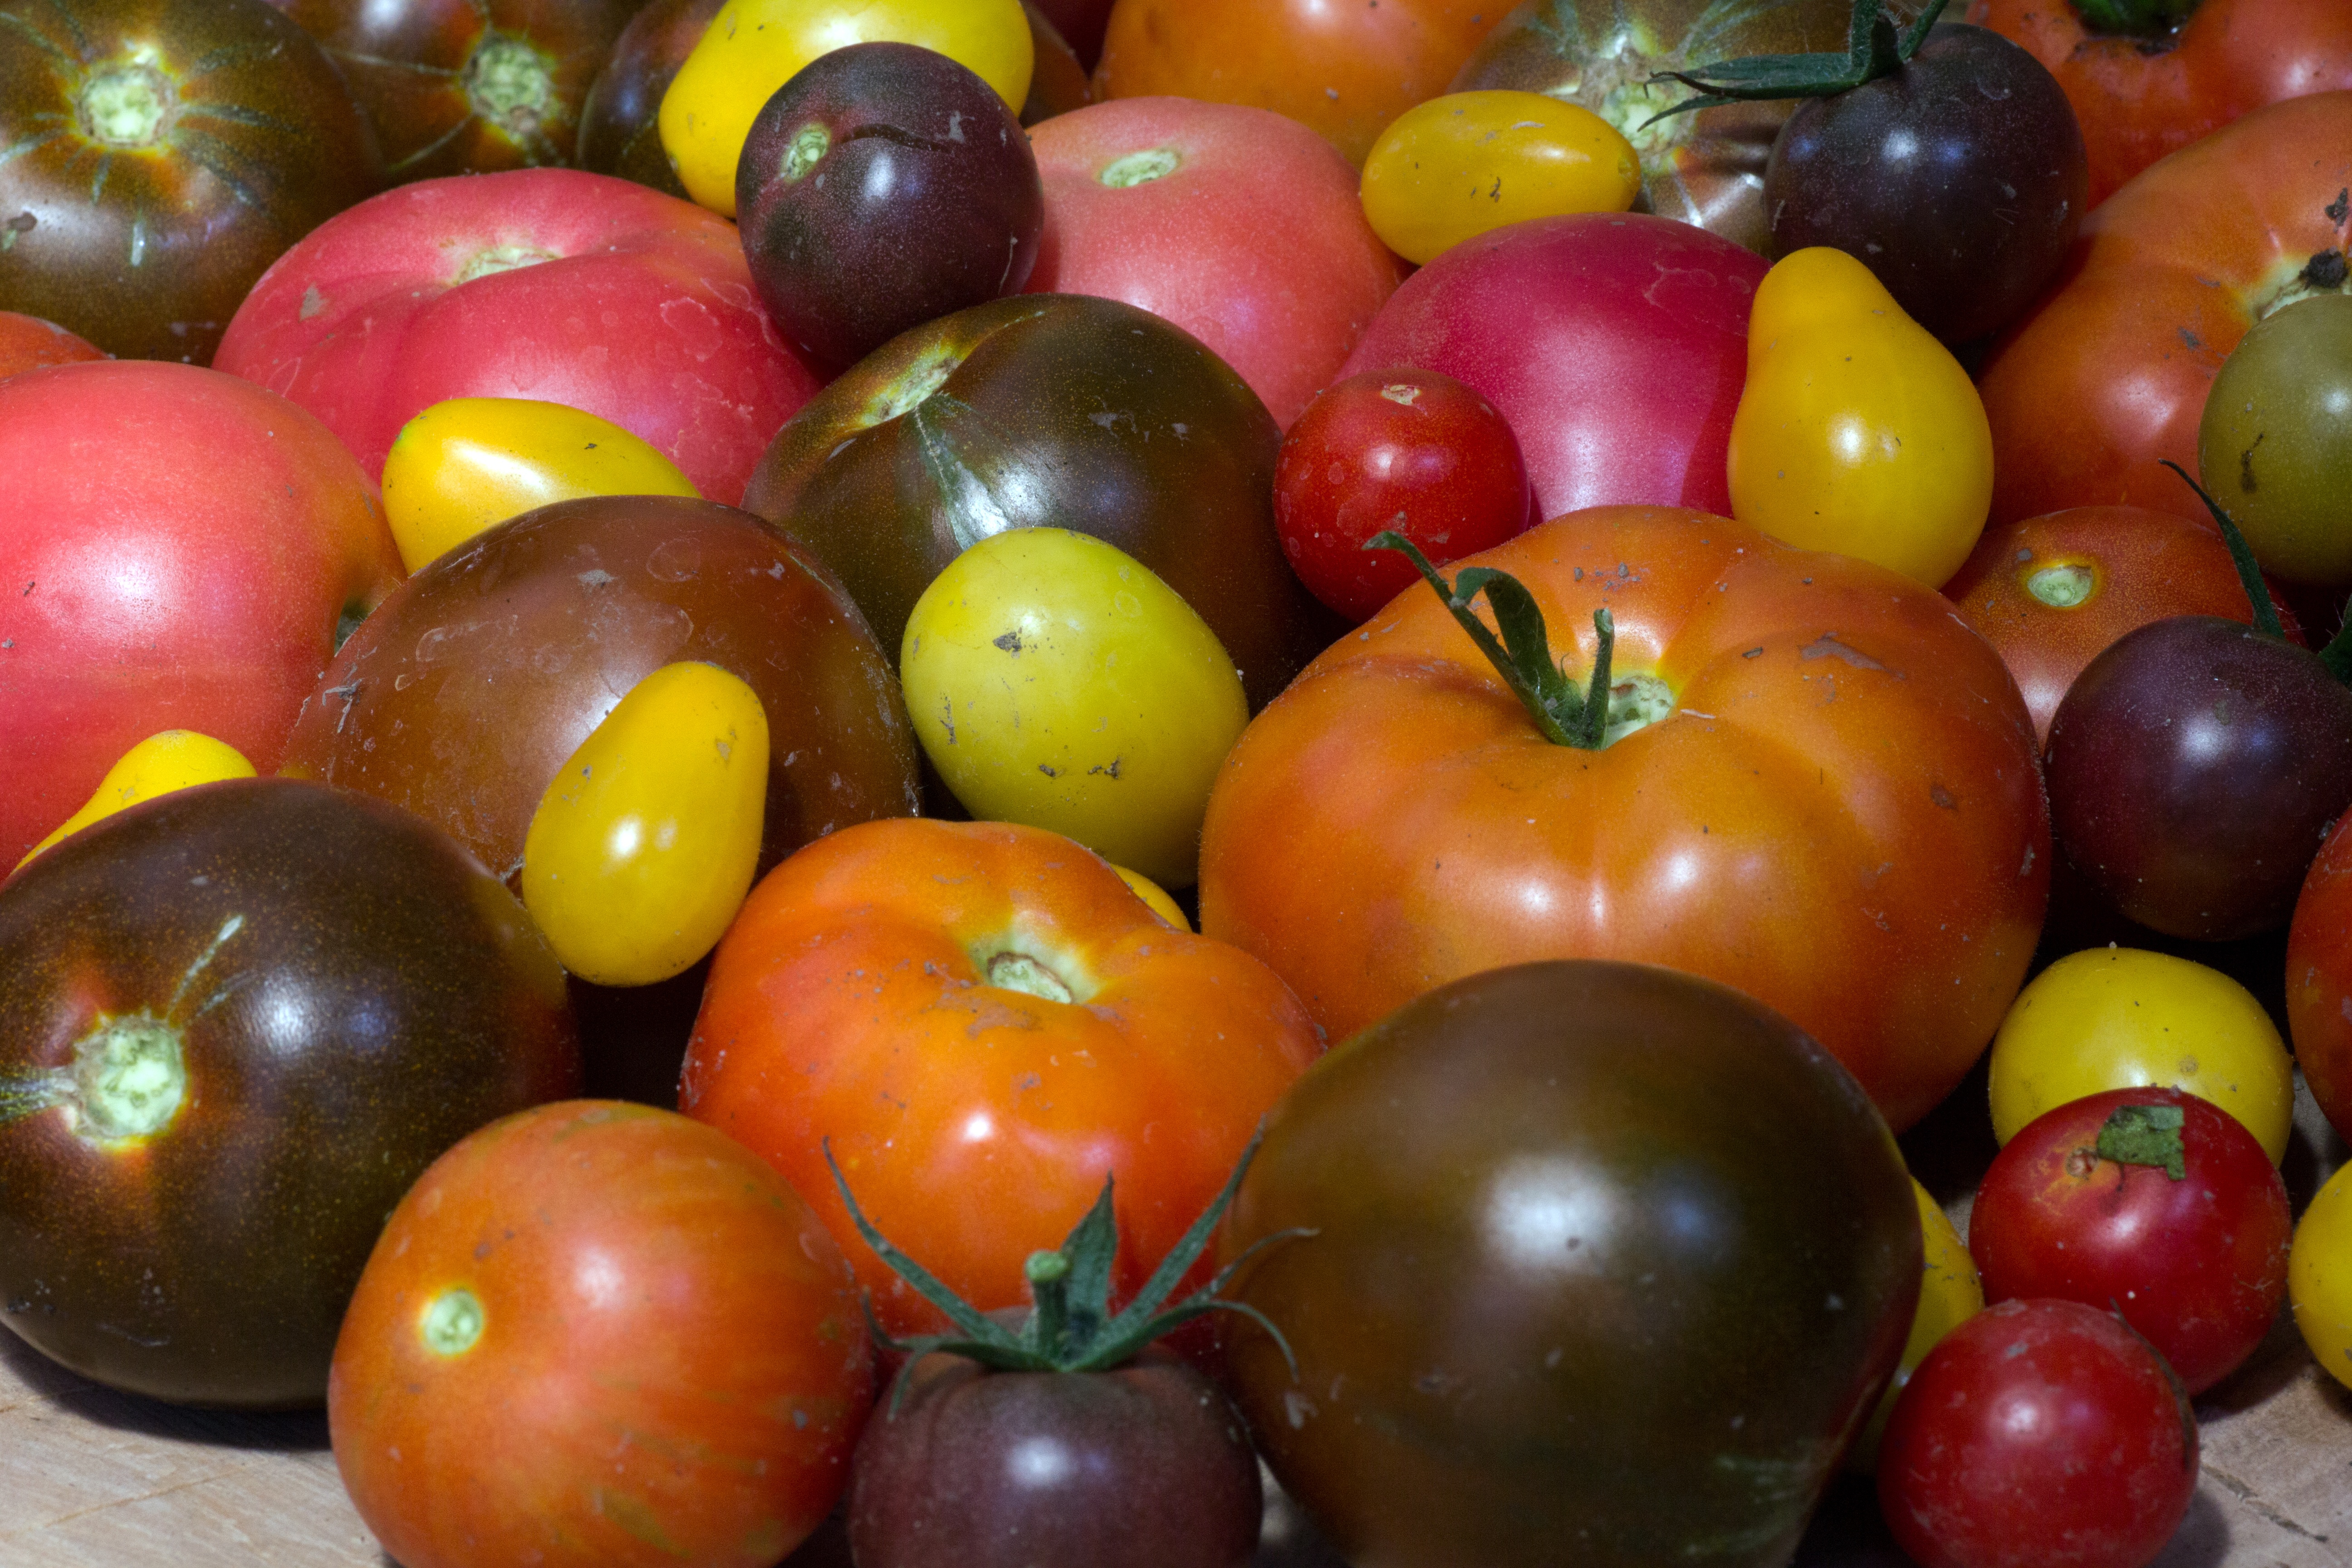
plant, fruit, food, harvest, produce, vegetable, macro, garden, tomato, tomatoes, flowering plant, land plant, potato and tomato genus